Droxford railway station

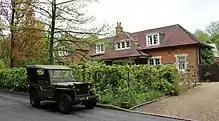
Long low red brick building

The opening was relatively low-key, and no formal ceremony took place. The opening day was Whit Monday, a bank holiday; local residents were each allowed to take one journey free of charge to the next station in either direction. (The free fares were only valid for a single journey; those taking advantage of the offer were obliged either to pay for a return ticket, or to walk back.) Although express services between London and Gosport were hauled by powerful LSWR A12 class locomotives, the only services to stop at Droxford were local trains between Fareham and Alton, hauled by less powerful LSWR 415 class tank engines built in the early 1880s. Initially, Droxford was served by six services a day in each direction, with two trains in each direction on Sundays.